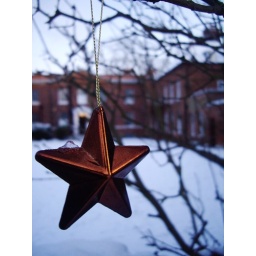
Someone hung an ornament on the tree outside my front door over Christmas, and it's not been stolen yet.